Roberts Field

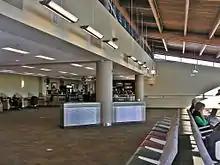
Redmond, Oregon passenger terminal, upper deck restaurant area

Along with increased parking, the facility has increased its area by about 600%, allowing more room for security and traveler services, as well as concessions and gate operations. While the new bi-level structure is capable of supporting jet bridges, the low frequency of full-size jets operating from the terminal, and no indication of tenant airline desire, means that these bridges are not currently included, though walking distance to and from planes has been reduced.